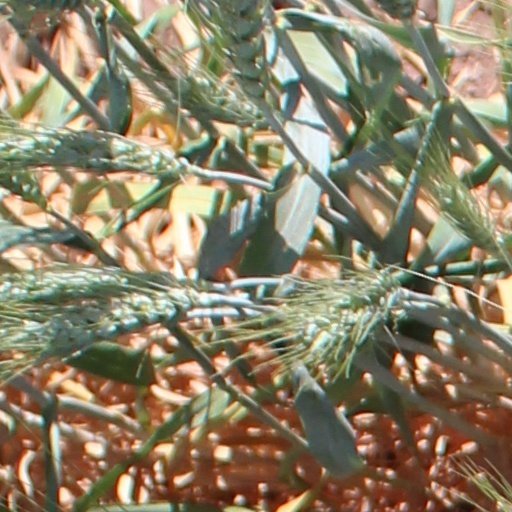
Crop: wheat